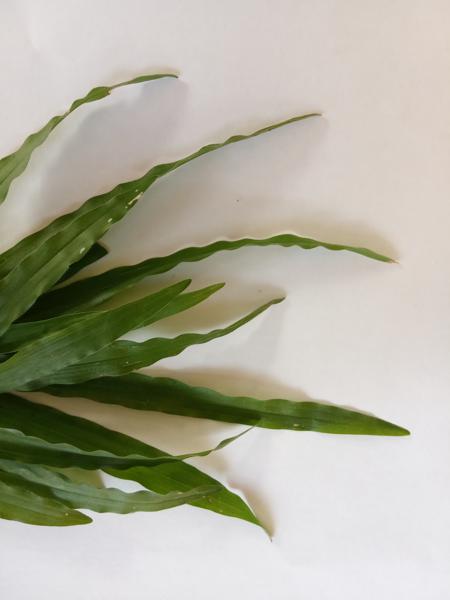
Weed species: Paspalum scrobiculatum